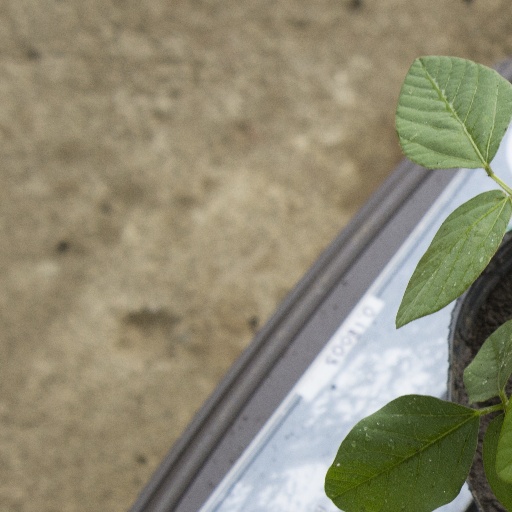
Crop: soybean